Access (credit card)

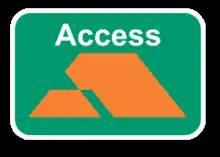
Access credit card logo

Access was a British credit card brand launched by Lloyds Bank, Midland Bank and National Westminster Bank in 1972 to rival the already established Barclaycard. The business operated from Southend-on-Sea, until 1989 when part of the business was transferred to Basildon. In July 1991, First Data Resources purchased the business, and with the member banks being allowed to process their own transactions, the name eventually disappeared from the market.